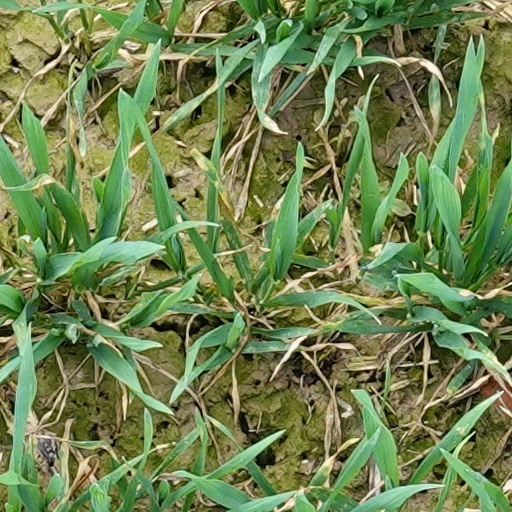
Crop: wheat